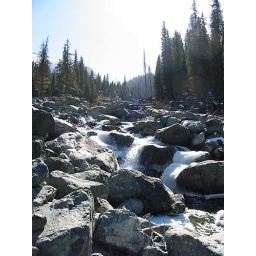
This portion of the river looked really cool, because lots of it was frozen, with water flowing underneath the ice.